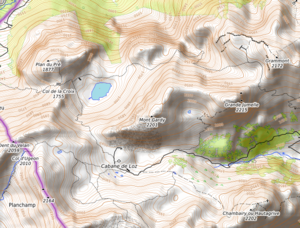
carte réalisée sur umap This map was created from OpenStreetMap project data, collected by the community. This map may be incomplete, and may contain errors. Don't rely solely on it for navigation.
Le mont Gardy est un sommet située dans le Chablais valaisan, dans le canton du Valais en Suisse qui culmine à 2 201 mètres d'altitude.